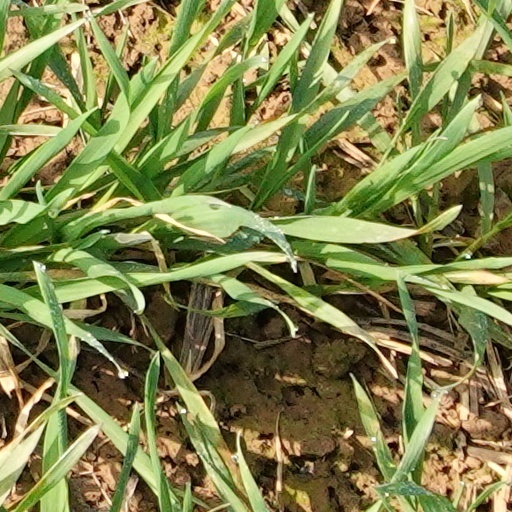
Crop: wheat